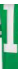
Number: 1